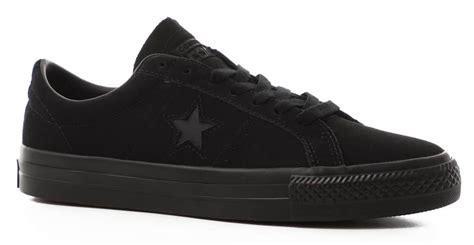
Brand: Converse
Model: One Star Pro